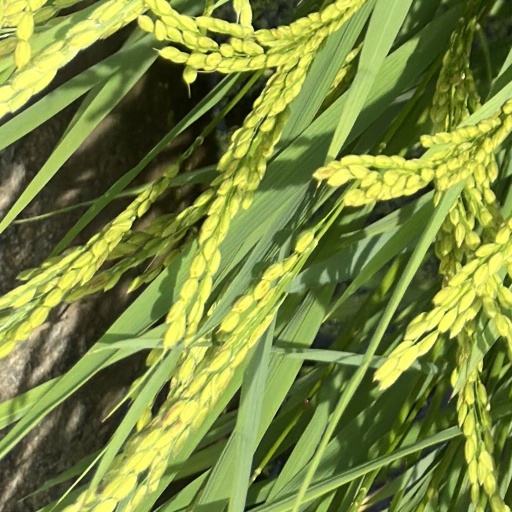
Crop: rice